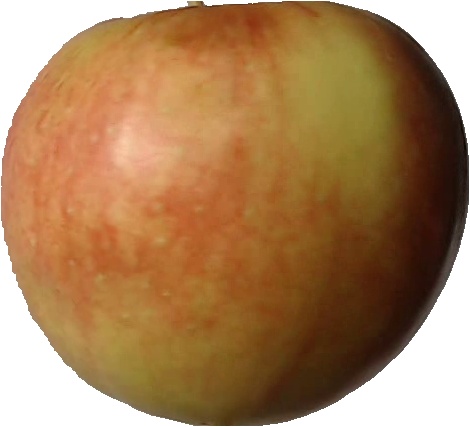
Label: apple_red_2